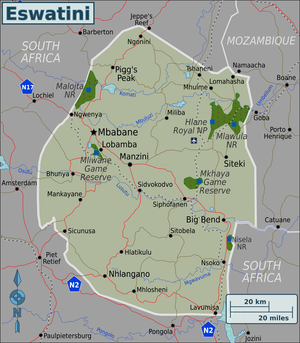
Swaziland / Geografi
Kort over Eswatini
Kongeriget Swaziland, officielt Kongeriget Eswatini siden 2018, er en stat i det sydlige Afrika uden adgang til havet på den østlige side af Drakensberg-bjergene mellem Sydafrika mod vest og Mozambique mod øst. Landet er opkaldt efter swazierne, en bantustamme. Hovedstaden hedder Mbabane. Swaziland har en af verdens lavest forventede levetider på 51,05 år.